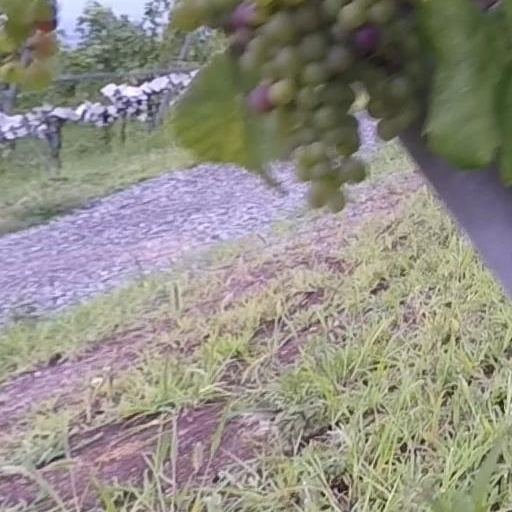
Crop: grape